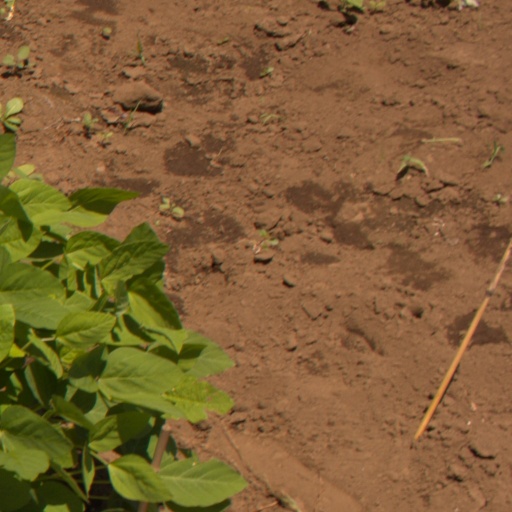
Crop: soybean